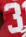
Number: 3